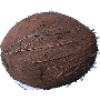
Label: Cocos 1